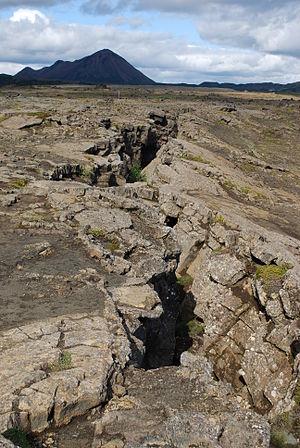
Grjótagjá est une grotte renfermant une source chaude située en Islande près du lac Mývatn.